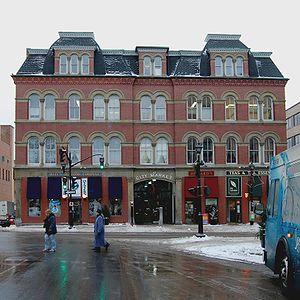
Liste des lieux patrimoniaux de Saint-Jean au Nouveau-Brunswick inscrit au répertoire des lieux patrimoniaux du Canada, qu'ils soient de niveau provincial, fédéral ou municipal.
Le marché de Saint-Jean est le plus ancien marché canadien de producteurs locaux. Situé 47, rue Charlotte à Saint-Jean, établi en 1785, le bâtiment a été construit entre 1874 et 1876.
Voici la liste des lieux historiques nationaux du Canada situé au Nouveau-Brunswick. En mars 2011, on compte 60 lieux historiques nationaux au Nouveau-Brunswick, dont huit sont administrés par Parcs Canada. Il y a aussi un lieu historique national qui a perdu sa valeur commémorative.